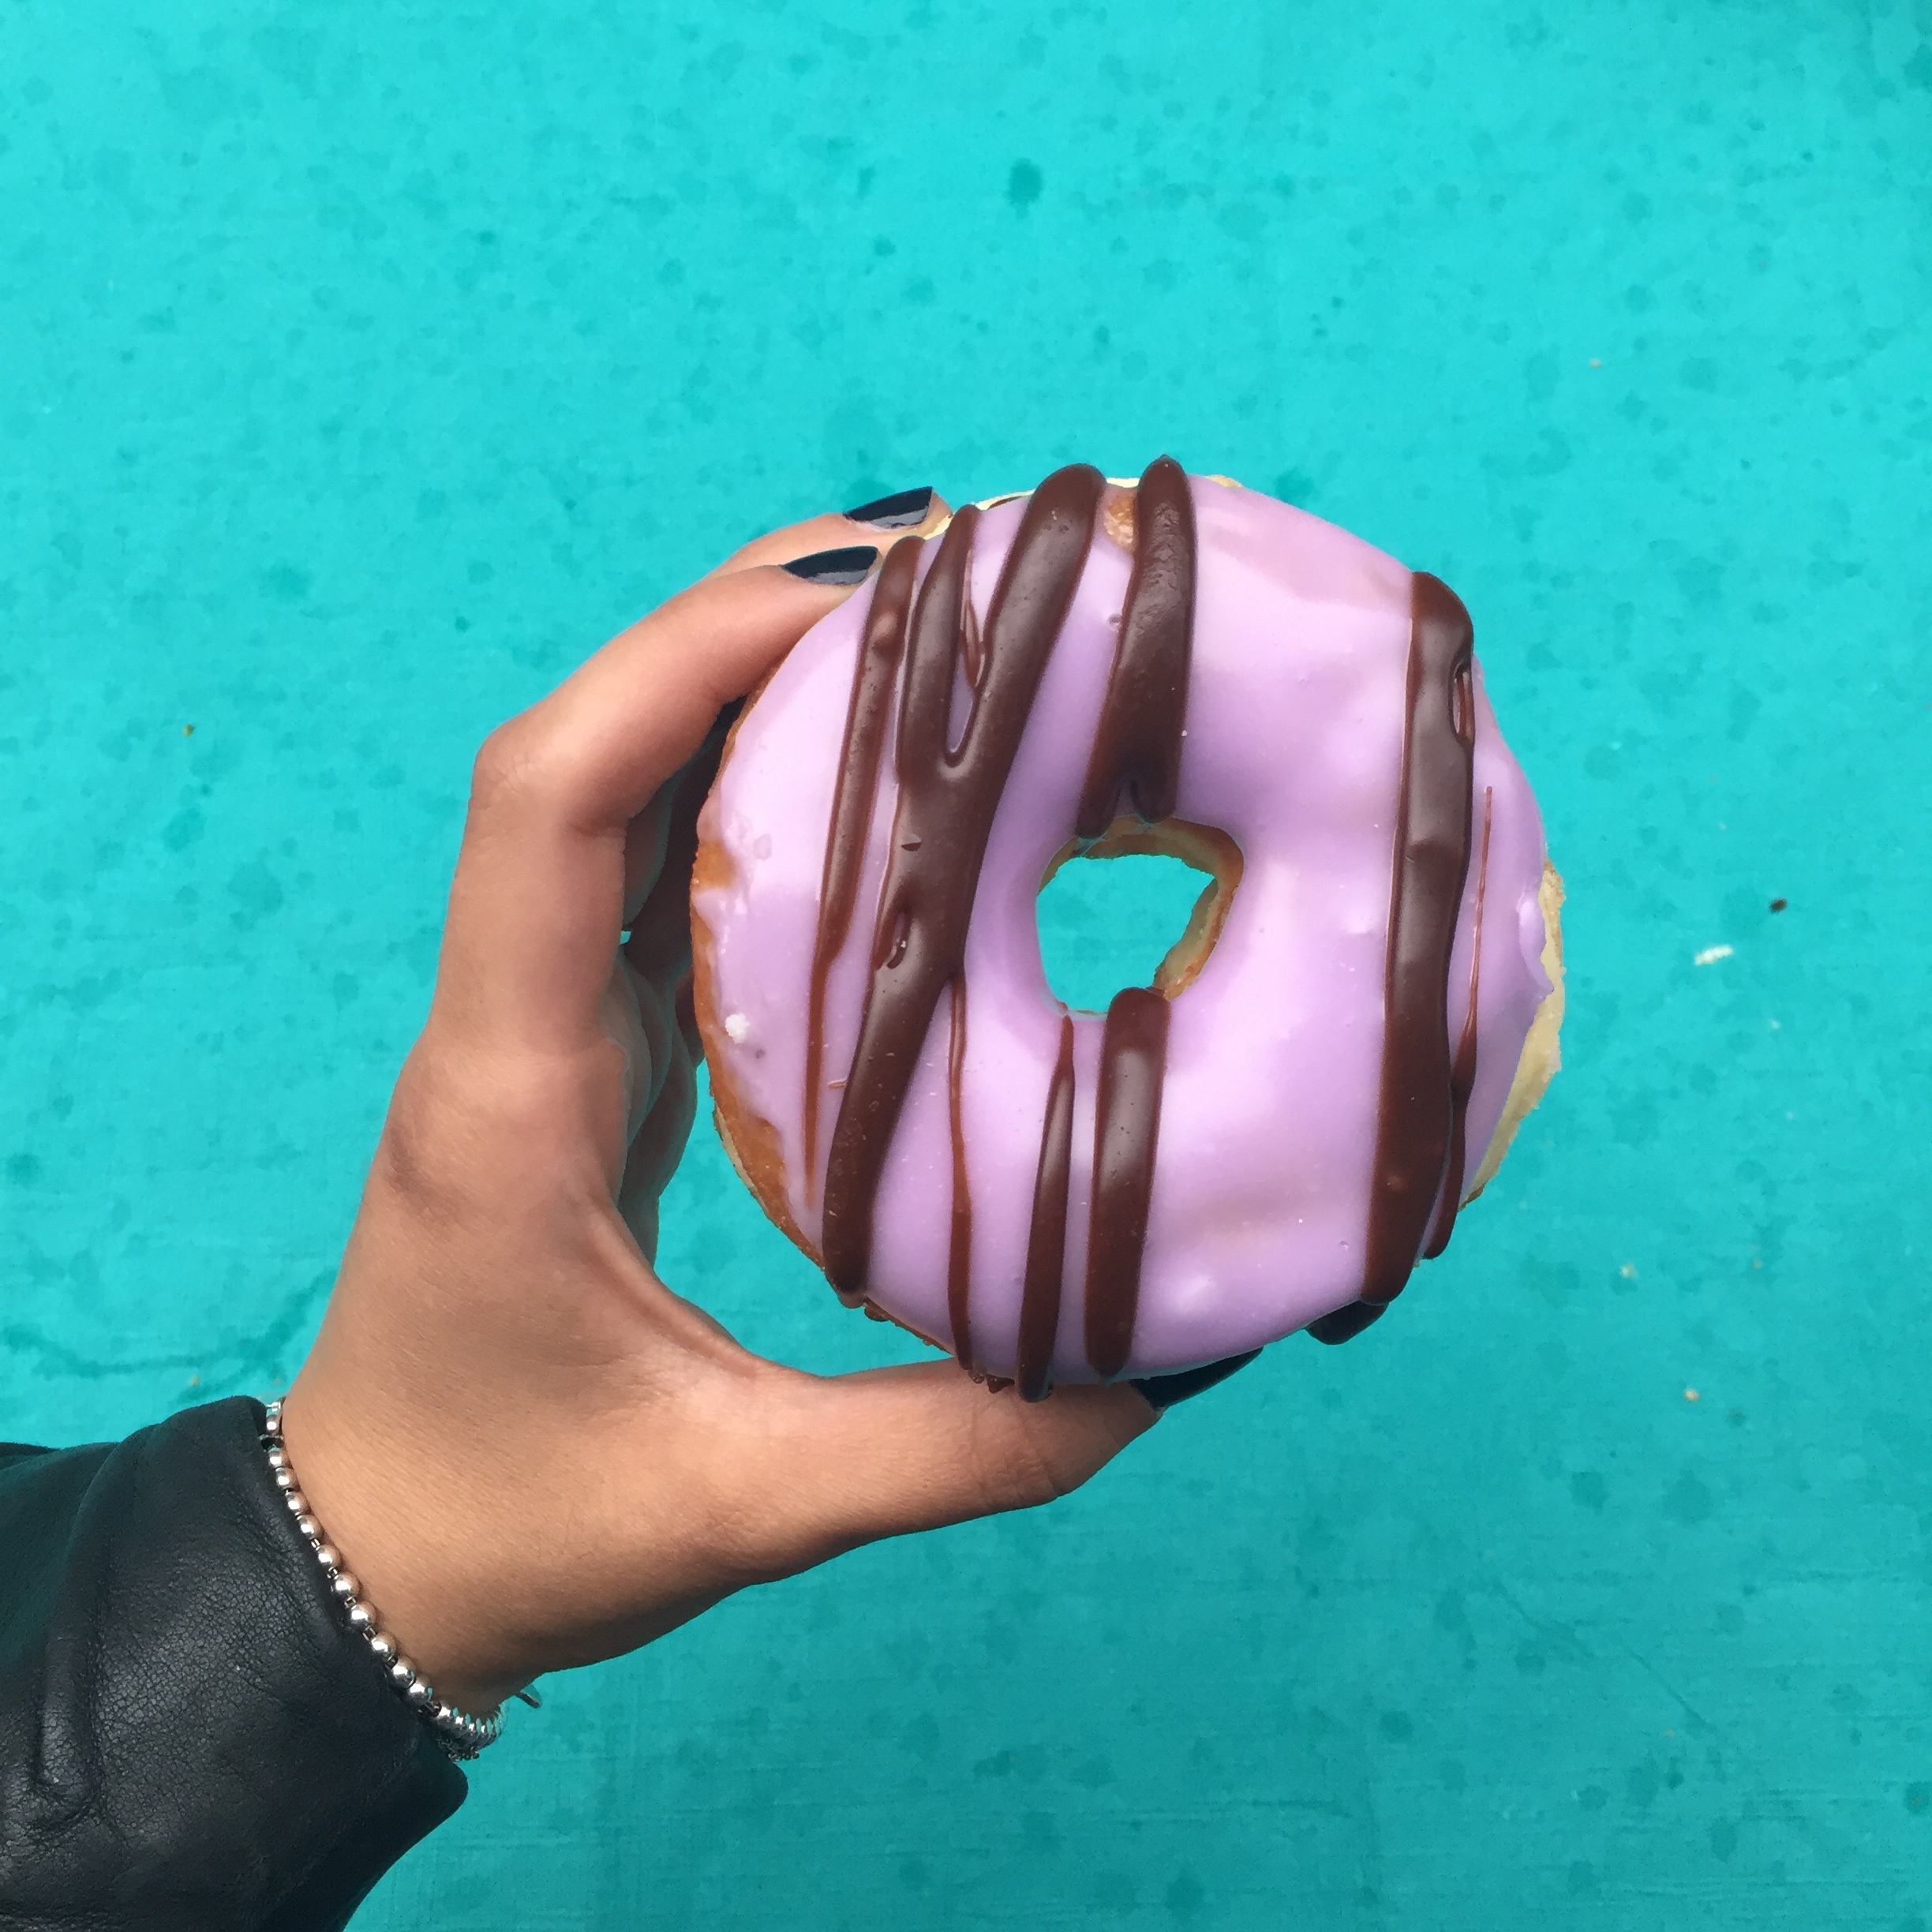
hand, finger, green, blue, human body, jewellery, turquoise, organ, fashion accessory